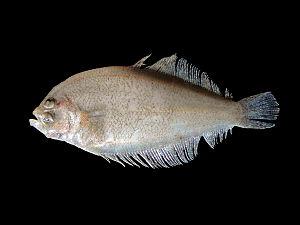
Les Pleuronectiformes ou poissons plats forment un ordre de poissons à nageoires rayonnées. Les plies, les soles, les flets, les flétans, cardeaux, limandes, turbots, les carlottins, barbues, les cardines sont, sauf exceptions, des poissons de ce groupe.
Les Bothidae forment une famille de poissons plats. Certaines espèces sont connues sous le nom de fausse limande ou turbots.